The Thomas Crown Affair (1999 film)

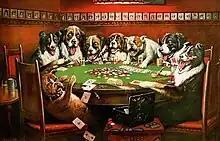
A close copy of "Poker Sympathy" from Cassius Marcellus Coolidge's "Dogs Playing Poker" series is used as a plot point in the film.

Thieves infiltrate the Metropolitan Museum of Art inside an actual Trojan horse, preparing to steal an entire gallery of paintings, but are apprehended. In the confusion, billionaire Thomas Crown – the crime's secret mastermind – steals Monet's painting of "San Giorgio Maggiore at Dusk". NYPD Detective Michael McCann heads the investigation into the theft of the $100 million artwork, with the unwelcome assistance of insurance investigator Catherine Banning.